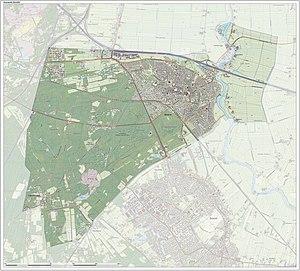
Baarn est une ville et commune néerlandaise située en province d'Utrecht.